Texas Christian University

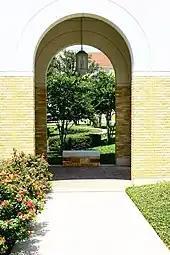
Archway

During World War II, TCU was one of 131 colleges and universities nationally that took part in the V-12 Navy College Training Program which offered students a path to a Navy commission.